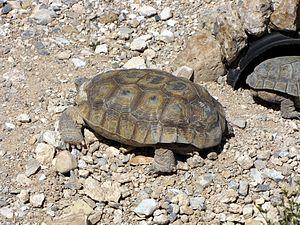
Gopherus agassizii est une espèce de tortues de la famille des Testudinidae. En français elle est appelée Tortue du désert ou Gophère d'Agassiz. Jusqu'en 2011 une seule espèce existait pour rendre compte des populations vivant dans le sud-ouest des États-Unis et le nord-ouest du Mexique, mais des études génétiques ont montré que les populations à l'est du Colorado aux États-Unis ainsi que dans les États de Sinaloa et de Sonora au Mexique constituent une espèce distincte, appelée Gopherus morafkai. La Tortue du désert dans son acceptation actuelle vit ainsi dans l'ouest de l'Arizona, le sud-est de la Californie, le sud du Nevada et le sud-ouest de l'Utah aux États-Unis.